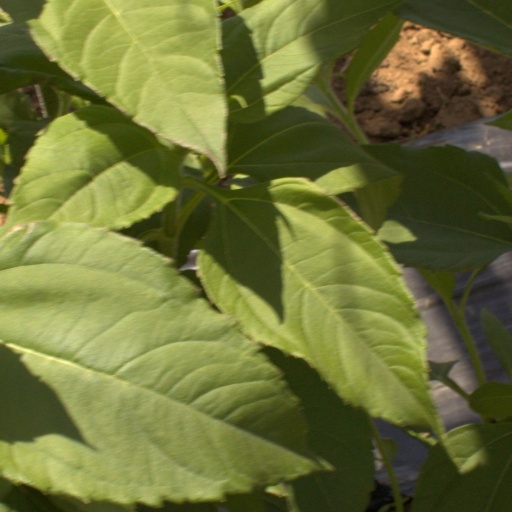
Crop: Jerusalem artichoke